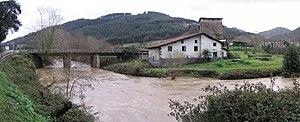
L'Artibai ou Artibay est une rivière de Biscaye, en Pays basque, dans le nord de l'Espagne.
Berriatua en basque et Berriatúa en espagnol est une commune de Biscaye dans la communauté autonome du Pays basque en Espagne.